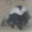
Label: skunk